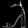
Label: Sandal